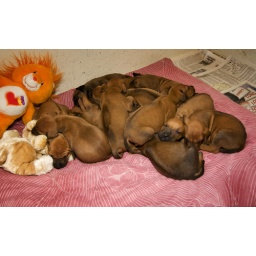
12 little puppies all in a bundle! 7 boys and 5 girls...I think they're all in there!